Gulag

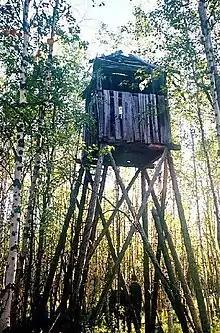
Part of 'Project 503' to build a railroad from Salekhard to Igarka near Turukhansk on the Yenisey

Boris Sulim, a former prisoner who had worked in the Omsuchkan camp, close to Magadan, when he was a teenager stated: